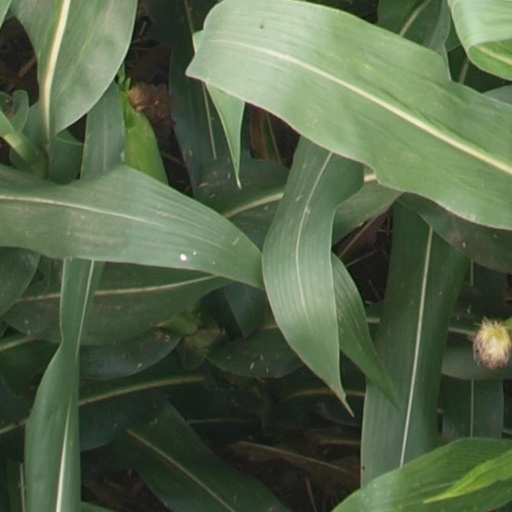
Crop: maize; corn